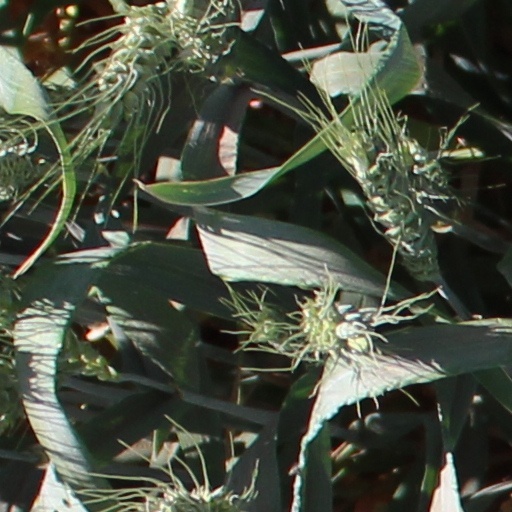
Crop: wheat